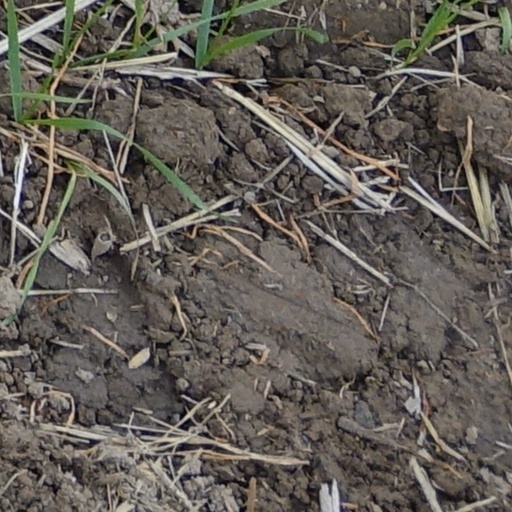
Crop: wheat